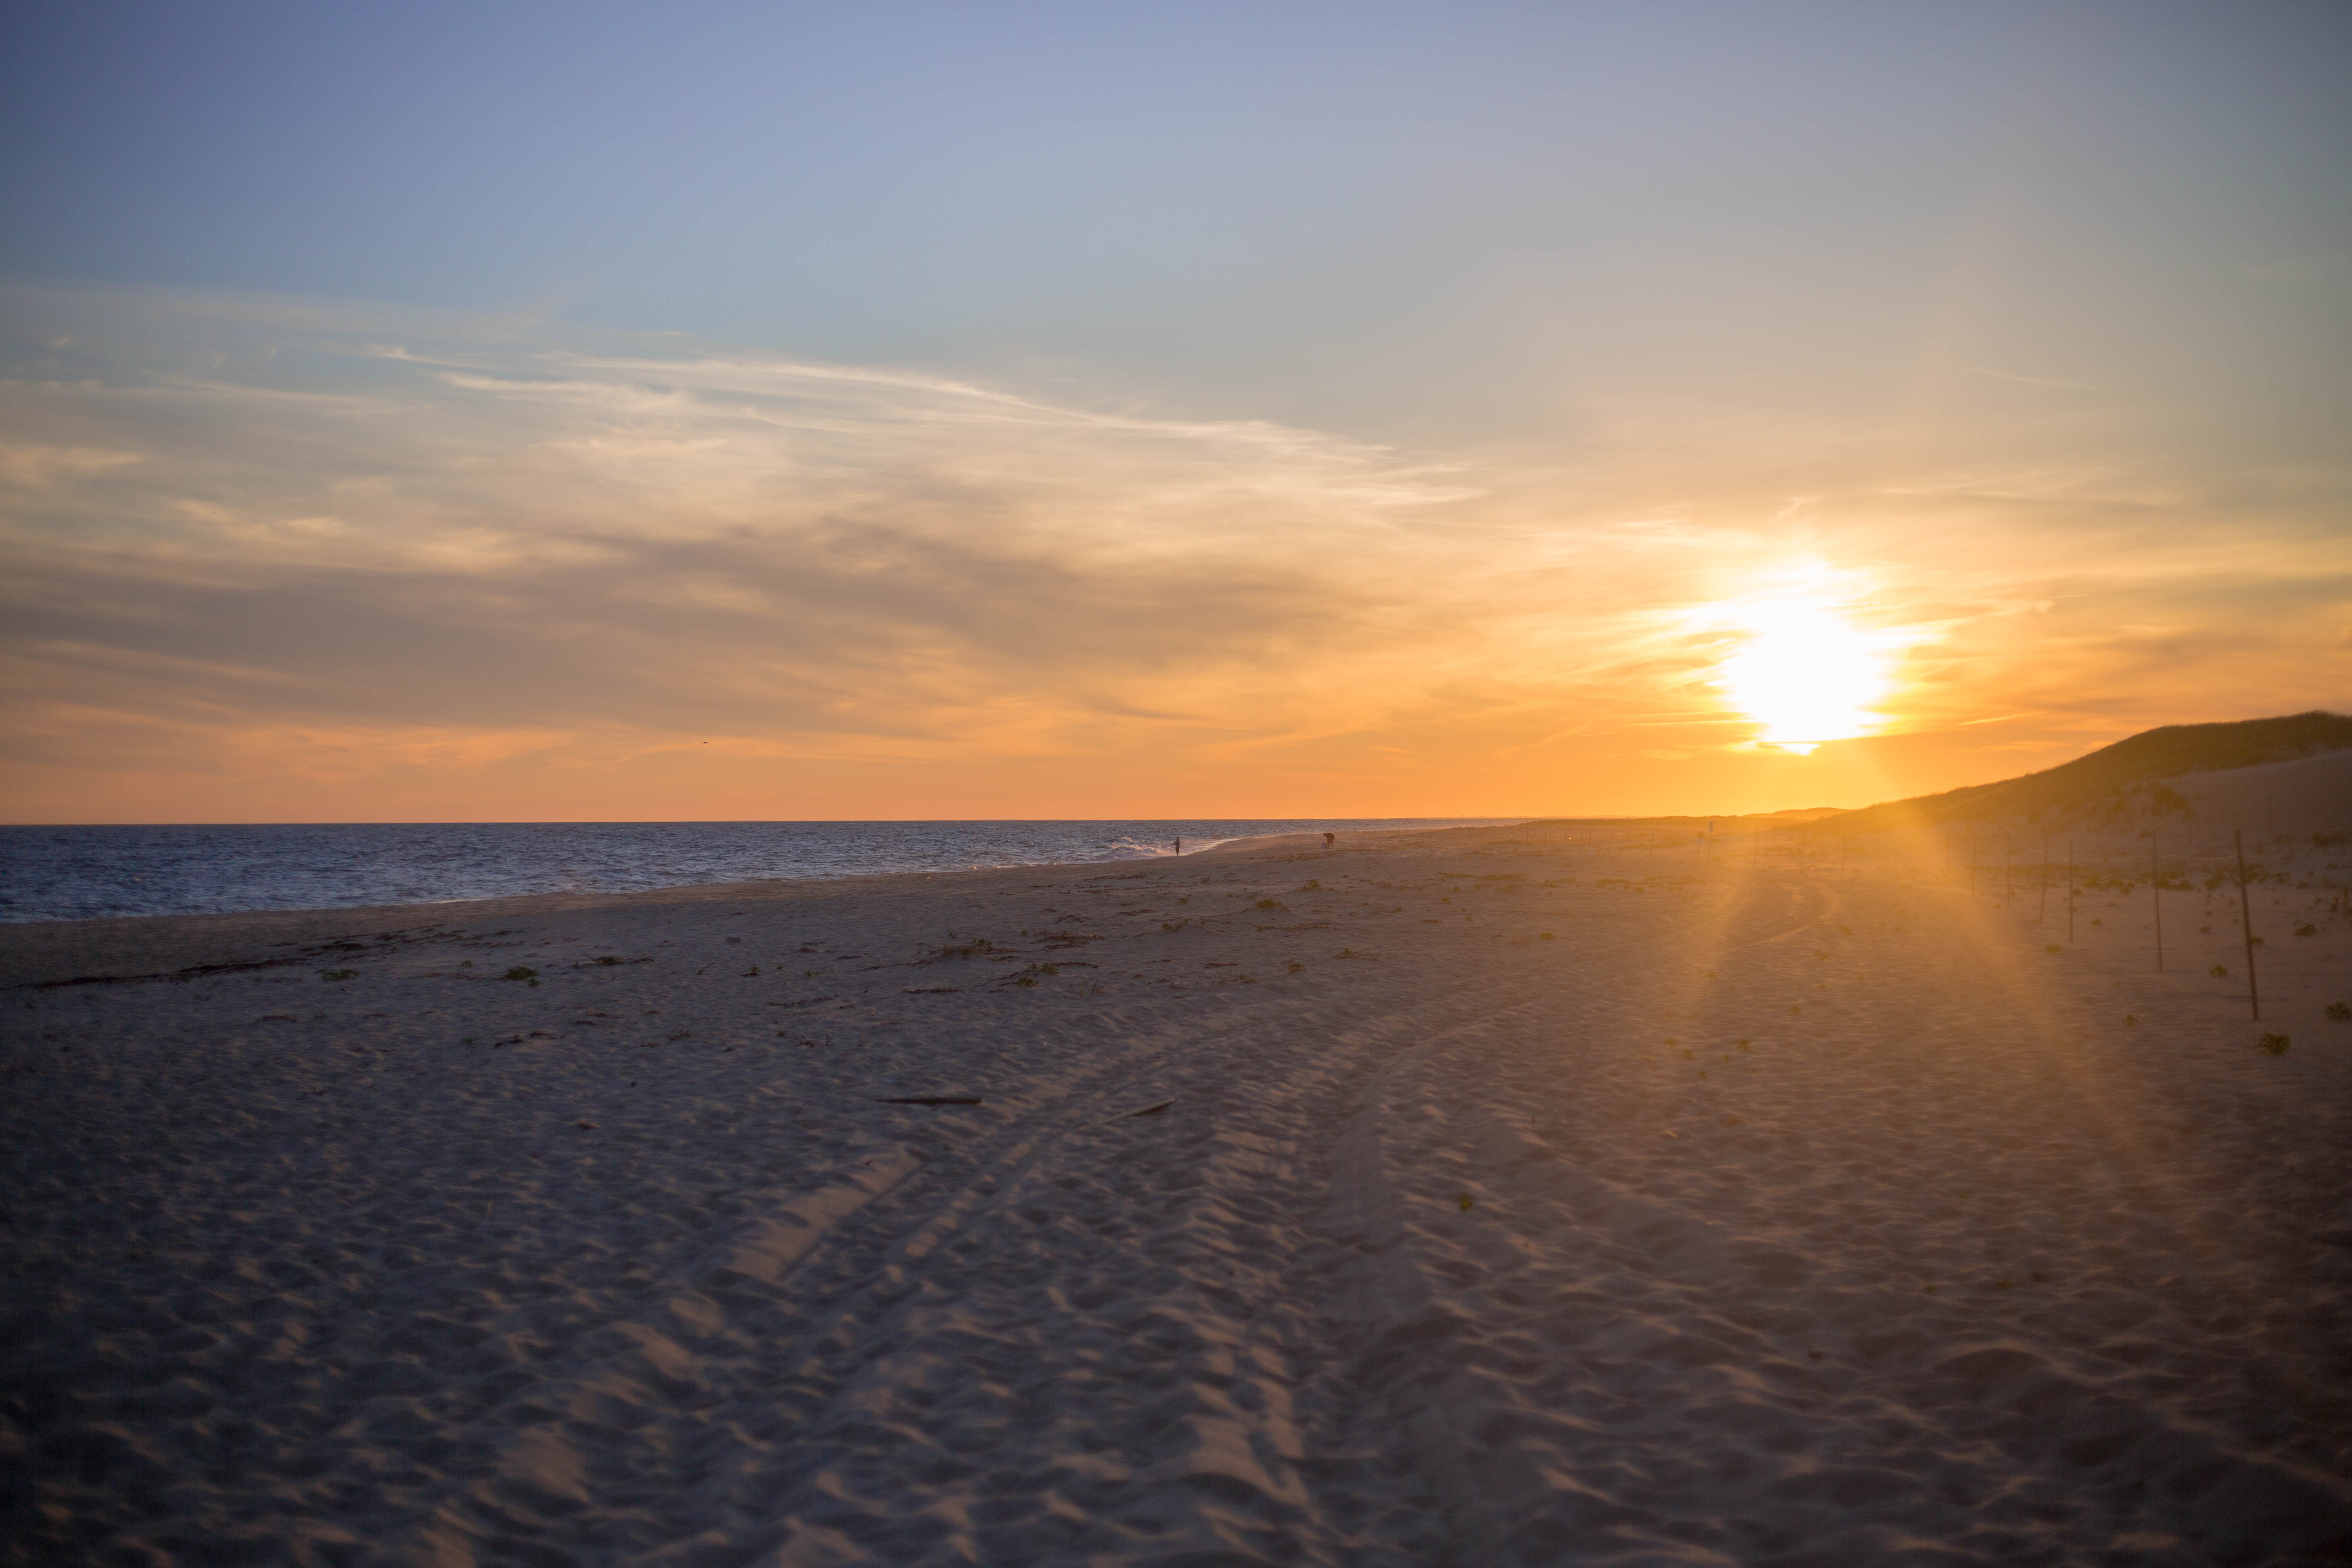
cloud, sky, atmosphere, afterglow, natural landscape, sunset, dusk, tree, sunrise, landscape, plain, geological phenomenon, astronomical object, red sky at morning, cumulus, horizon, shore, aeolian landform, wind wave, dawn, hill, heat, sand, meteorological phenomenon, sun, soil, wave, winter, coast, road, evening, sound, rock, ocean, reflection, lens flare, beach, grassland, tundra, shadow, vacation, freezing, mountain, desert